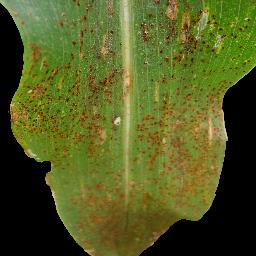
Label: Corn___Common_rust